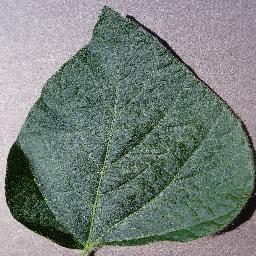
Label: Soybean___healthy